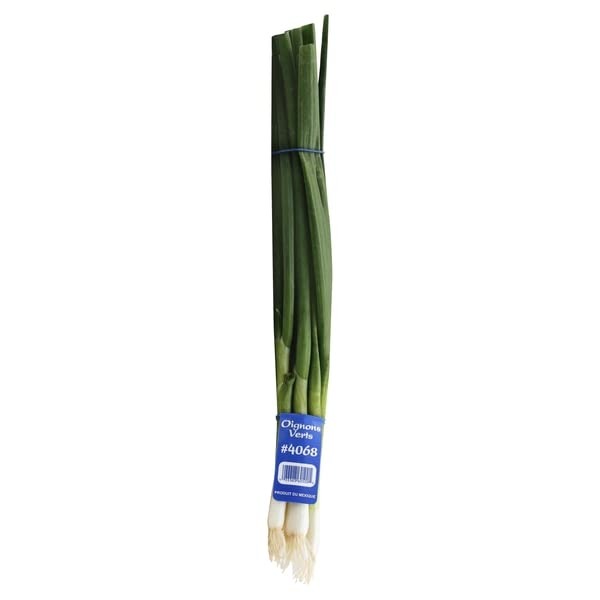
Item Name: Green Onion
Product Description: Produce Green Onion
Value: 1.0
Unit: Count

Price: 0.96